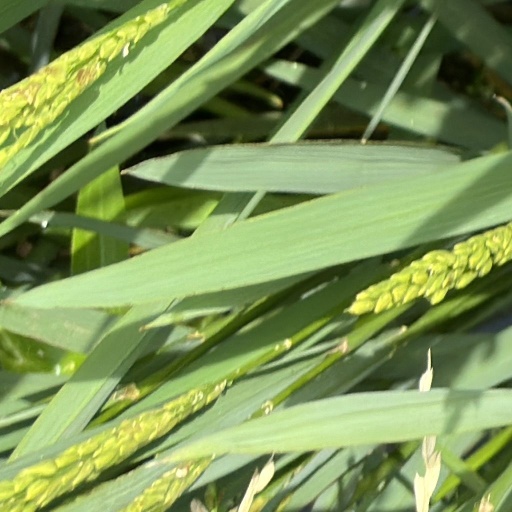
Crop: rice